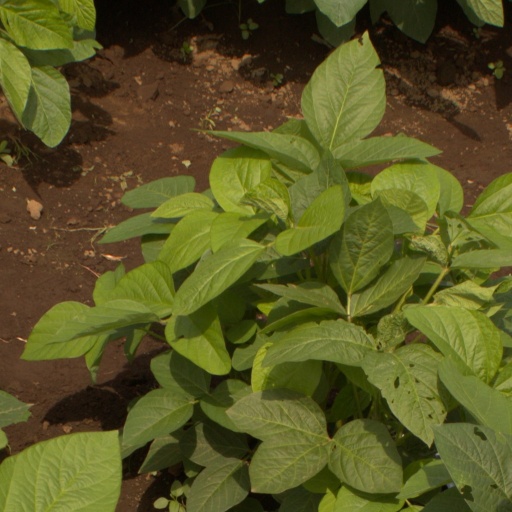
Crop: soybean